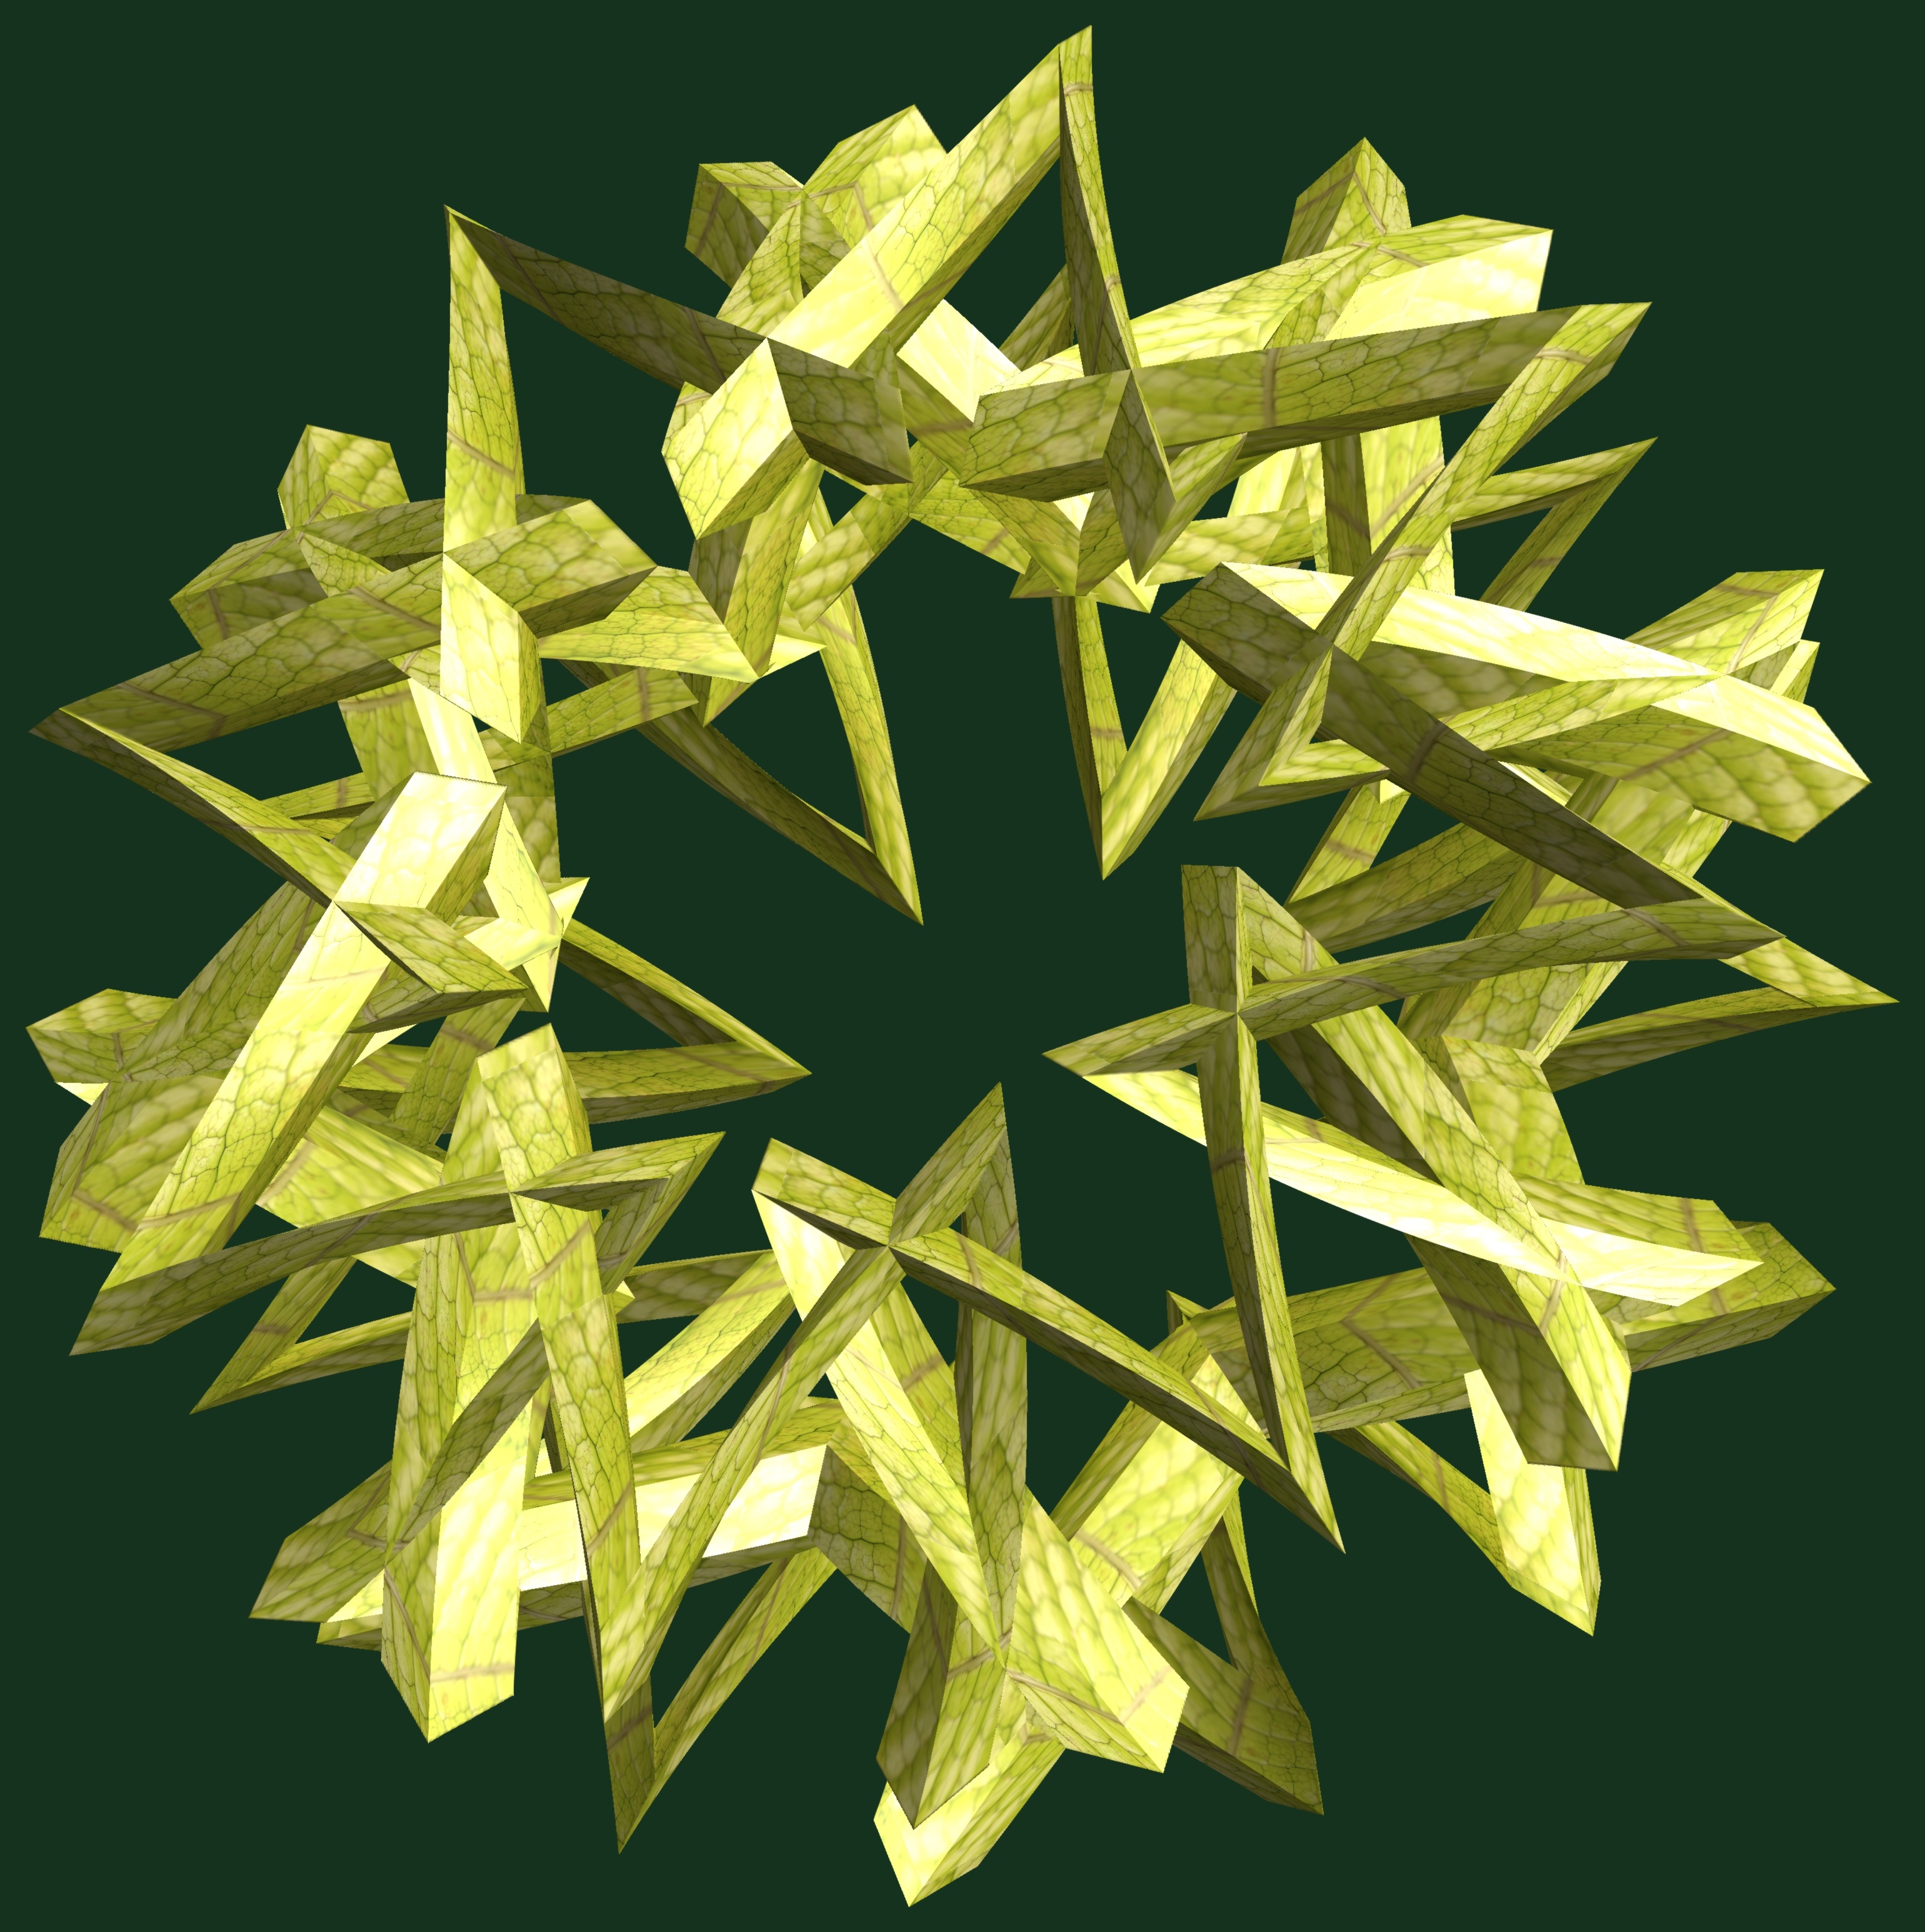
tree, branch, abstract, structure, plant, texture, leaf, flower, pattern, produce, geometry, yellow, maple leaf, sculpture, art, design, symmetry, 3d, graphic, shape, torus, mathematica, cg, parametricplot3d, code, program, algorithm, mapping, geometricsculpture, flowering plant, woody plant, land plant